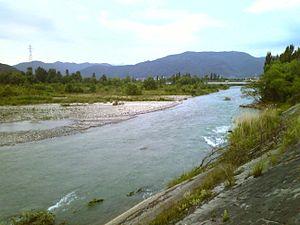
La rivière Takase est un cours d'eau du Japon situé dans la préfecture de Nagano au Japon. Elle appartient au bassin versant du fleuve Shinano.